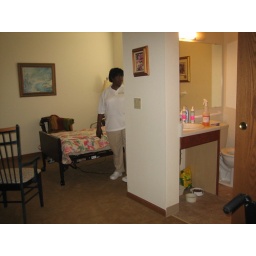
This is one of the larger rooms; resident has a kitty (see bowl in bathroom)